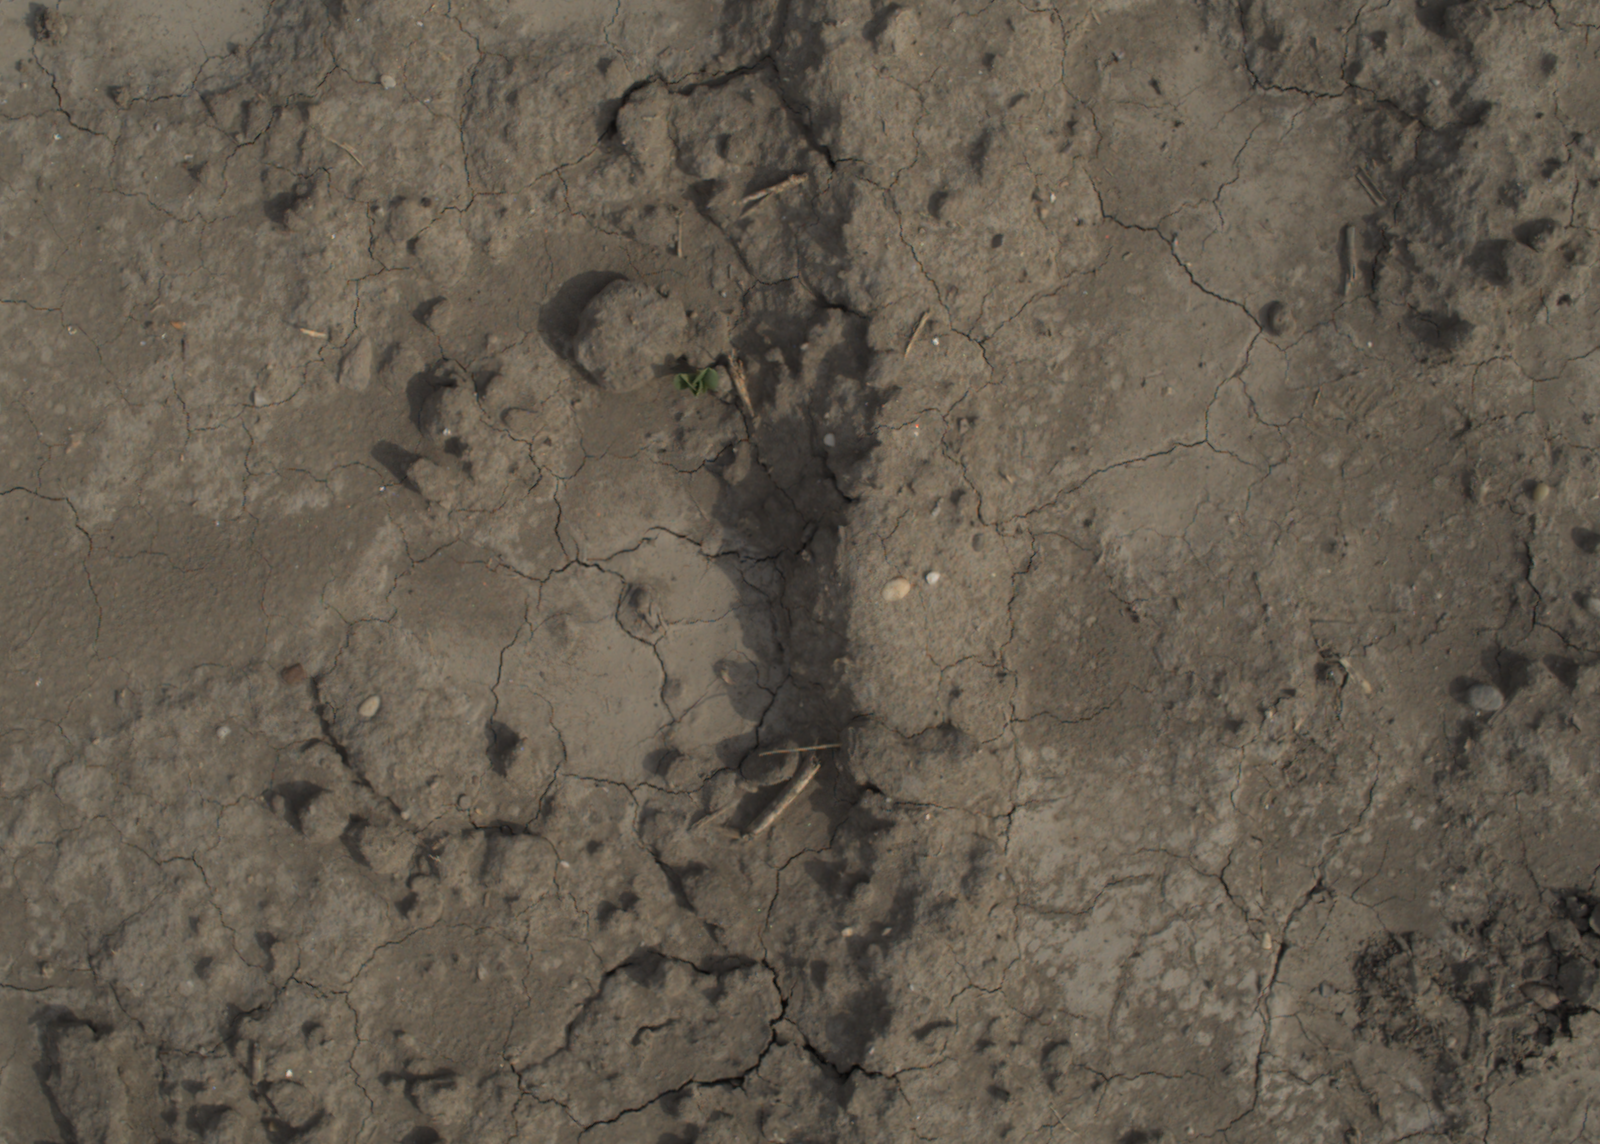
Capture date: 16.09.2021 11:06:27
Weather: mixed
Wind: light
Seeding date: 02.09.2021
Plant canopy height (mm): 957